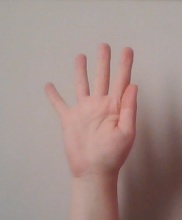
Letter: sheen